Rancho Cañada de la Segunda

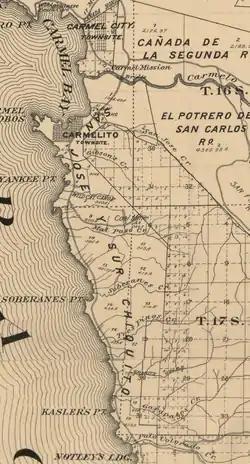
1898 map illustrating the legal boundaries of Rancho Cañada de la Segunda including the mouth of the Carmel River.

Lazaro Soto's grandfather, Ygnacio Soto, came to California with the De Anza Expedition. His father, Ysidoro Soto, was an officer in the Mexican army at Monterey. Lazaro Soto was also a soldier in the Mexican army of California. Lazaro Soto received the one square league grant in Carmel Valley in 1839. Lazaro Soto married Felicita Cantua and he and his family resided in Monterey. Lazaro Soto was the officer in charge of horses and munitions at the Battle of Natividad.